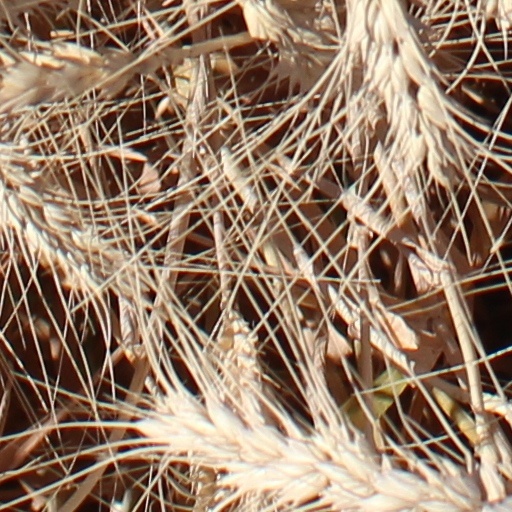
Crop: wheat